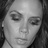
Emotion: neutral